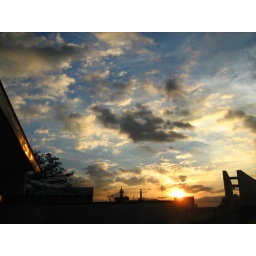
a view of UST's Main Building's cross from a window in the dormitory